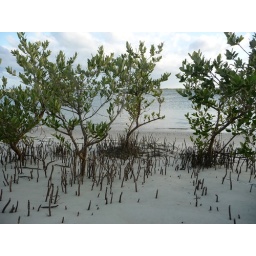
Black mangroves growing in the white sand at the Ponce Inlet by Daytona Beach, Florida